Mitsubishi J2M

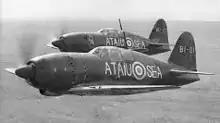
Two J2Ms of the 381 Kōkūtai in British Malaya being tested and evaluated by Japanese naval aviators under close supervision of RAF officers from Seletar Airfield in December 1945.

The first few produced J2M2s were delivered to the development units in December 1942 but severe problems were encountered with the engines. Trials and improvements took almost a year and the first batch of the serial built J2M2 Model 11 was delivered to 381st Kōkūtai in December 1943. Parallel with the J2M2, production of the J2M3 "Raiden" Model 21 started. The first J2M3s appeared in October 1943 but deliveries to combat units started at the beginning of February 1944.